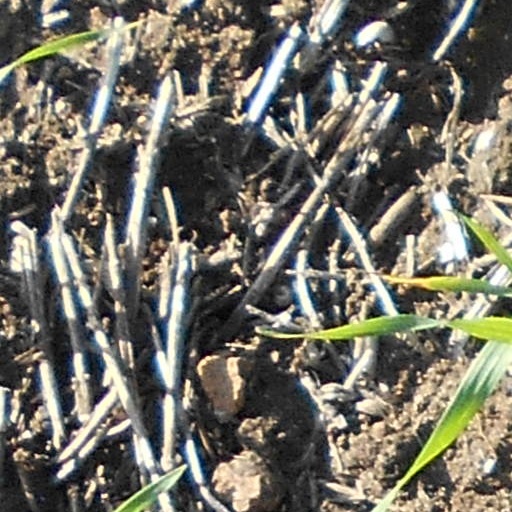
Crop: wheat